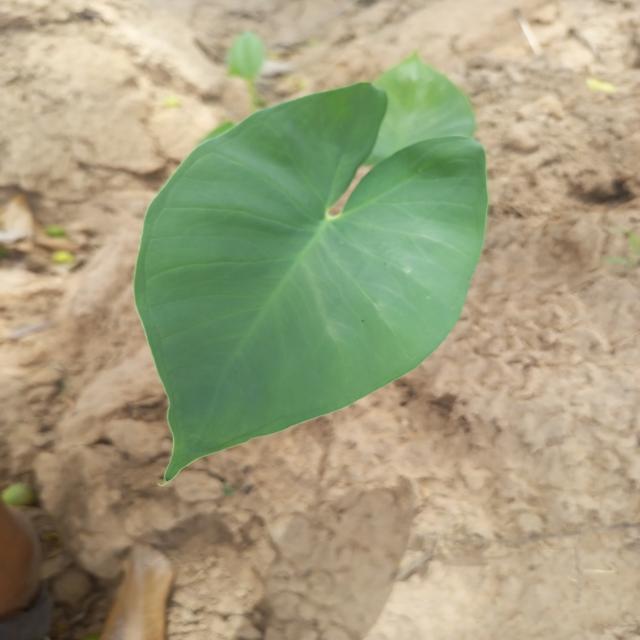
Label: Healthy